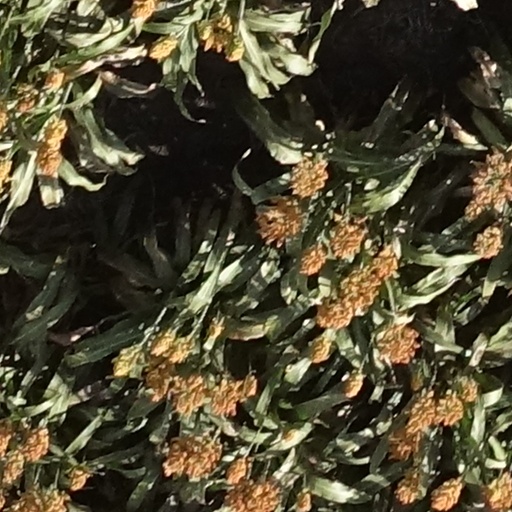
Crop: sorghum